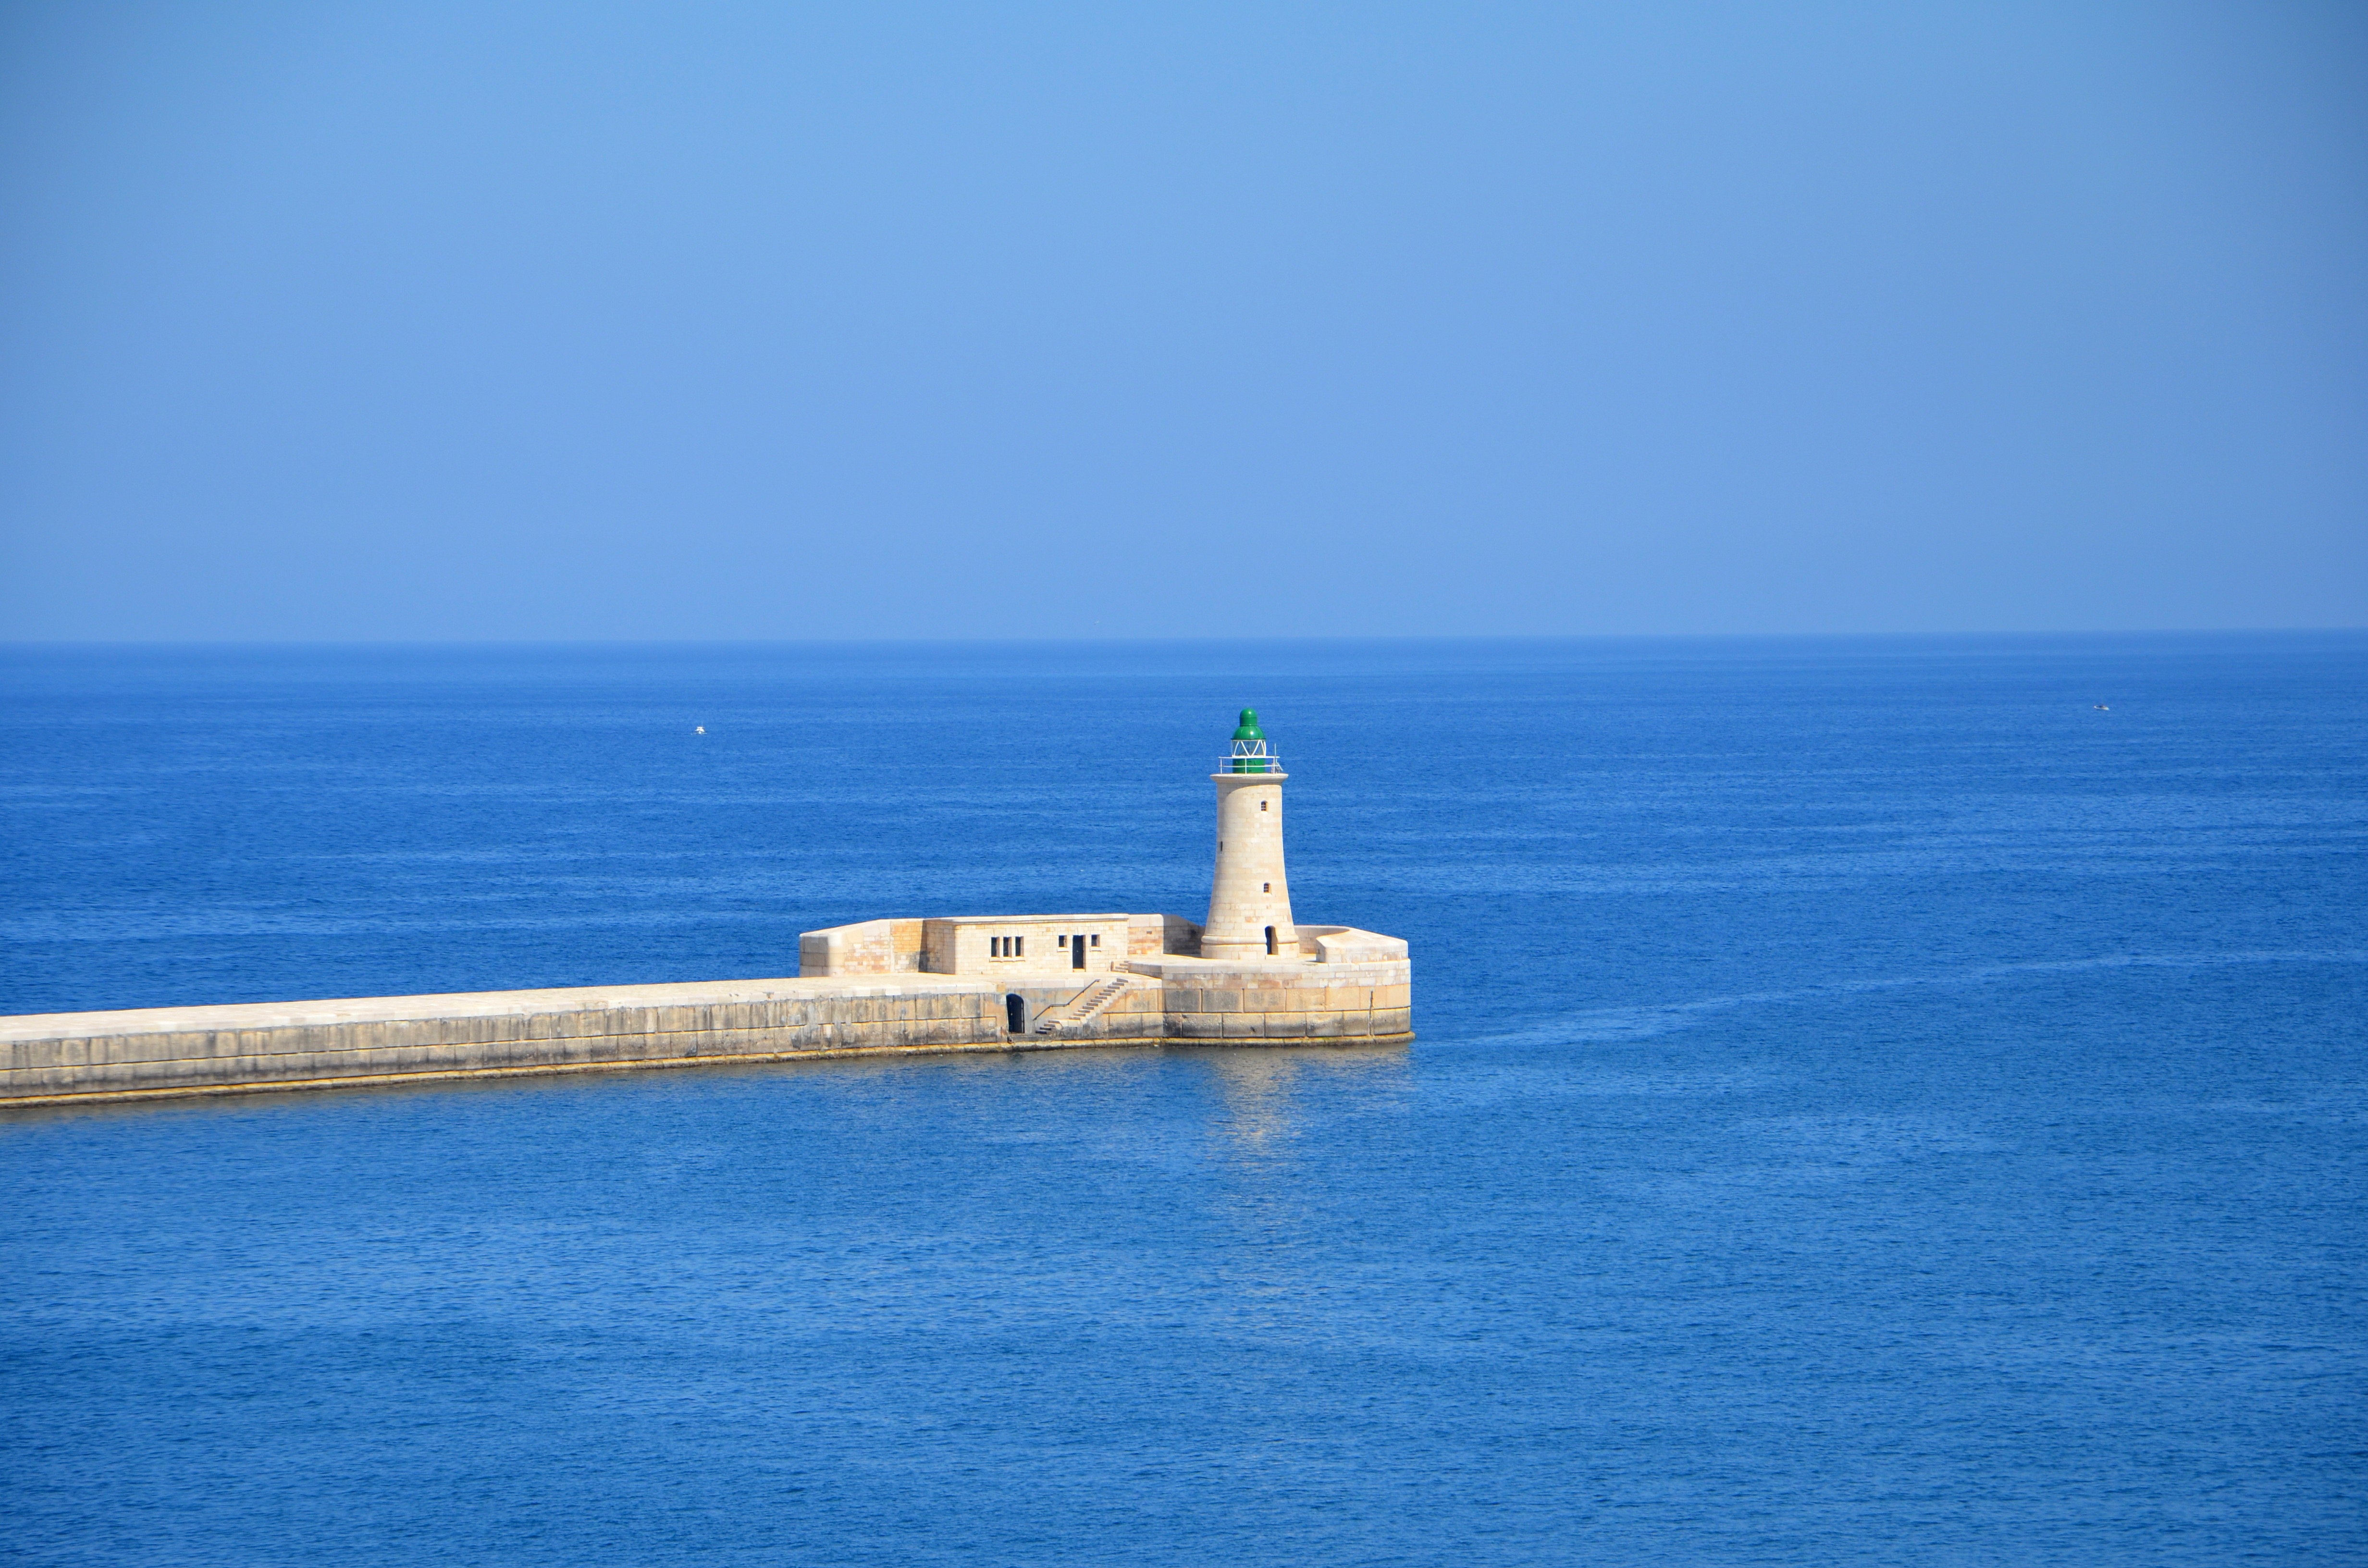
sea, coast, water, ocean, horizon, lighthouse, sky, view, old, summer, lantern, vehicle, tower, holiday, bay, blue, holidays, marine, channel, malta, breakwater, cape, the coast